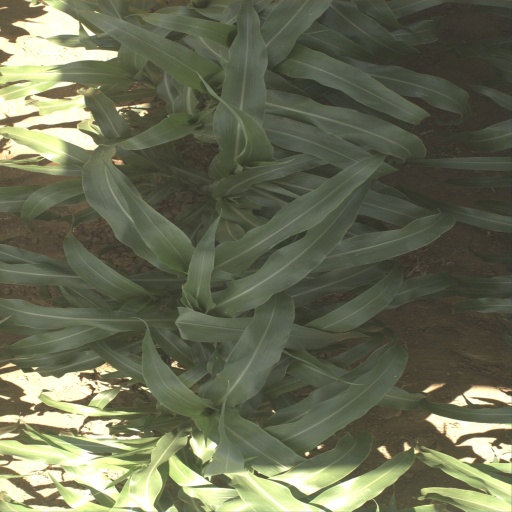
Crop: sorghum